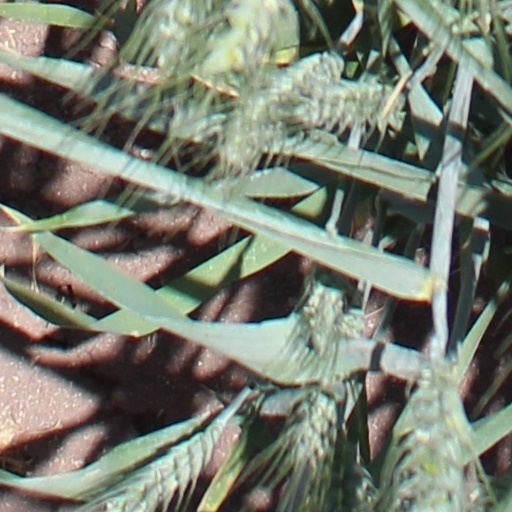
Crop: wheat